PanAm Post

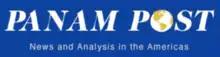

Following its launch, former editor-in-chief Fergus Hodgson wrote that the "PanAm Post" was a new generation of journalists dedicated to bilingual coverage of social movements. Hodgson criticized what he called the "bloated and inefficient organizational structures" of legacy media and cited local U.S. journalist Ben Swann as a source of inspiration.